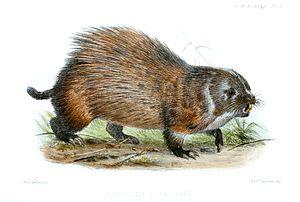
Le Porc-épic rougeâtre ou Porc-épic à queue en souche, unique représentant du genre Echinoprocta, est une espèce de porc-épic de la famille des Erethizontidae.